You Belong to Me: Sex, Race and Murder in the South

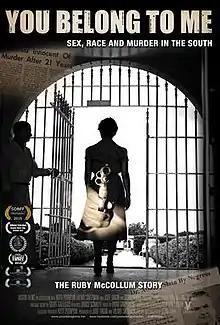
Promotional poster

You Belong to Me: Sex, Race and Murder in the South is a 2014 American documentary film produced by Hilary Saltzman, Kitty Potapow, and Jude Hagin and directed by John Cork. The film works to uncover the hidden truths of the Ruby McCollum case of 1952. McCollum, the richest African American woman in Suwannee County, Florida, shot White physician and politician Clifford Leroy Adams four times with her revolver.